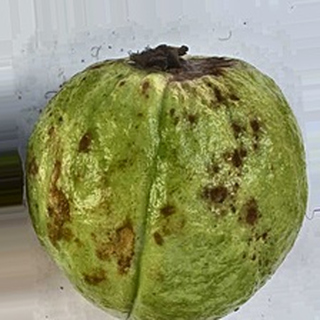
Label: guava_anthracnose